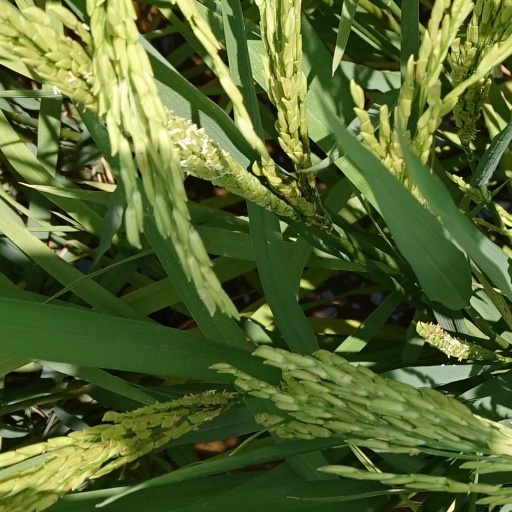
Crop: rice